Alpaca

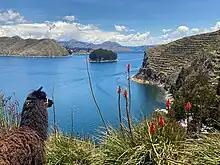
A domesticated alpaca near the shore of Lake Titicaca on the Bolivian side

The relationship between alpacas and vicuñas was disputed for many years. In the 18th and 19th centuries, the four South American lamoid species were assigned scientific names. At that time, the alpaca was assumed to be descended from the llama, ignoring similarities in size, fleece, and dentition between the alpaca and the vicuña. Classification was complicated by the fact that all four species of South American camelid can interbreed and produce fertile offspring. The advent of DNA technology made a more accurate classification possible.